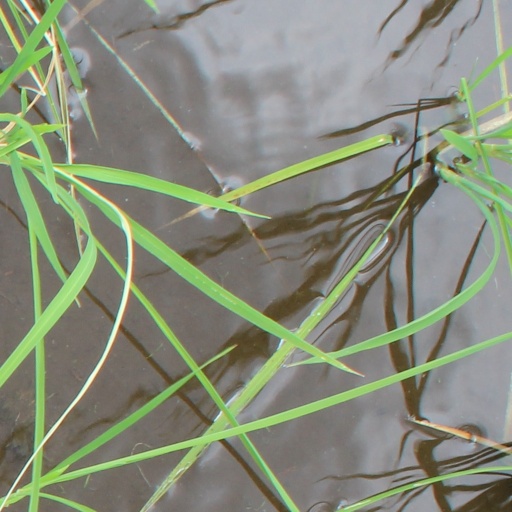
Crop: rice